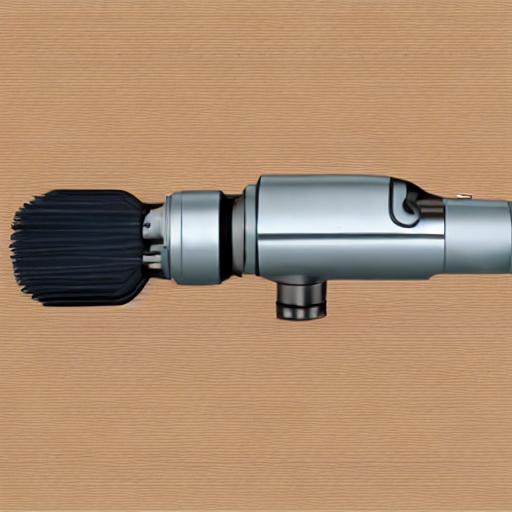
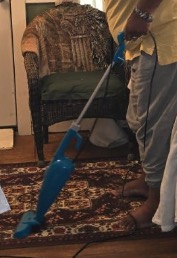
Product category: items_vacuum
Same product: no